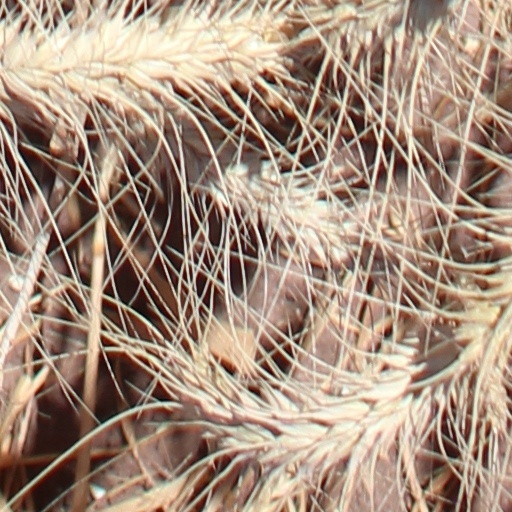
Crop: wheat